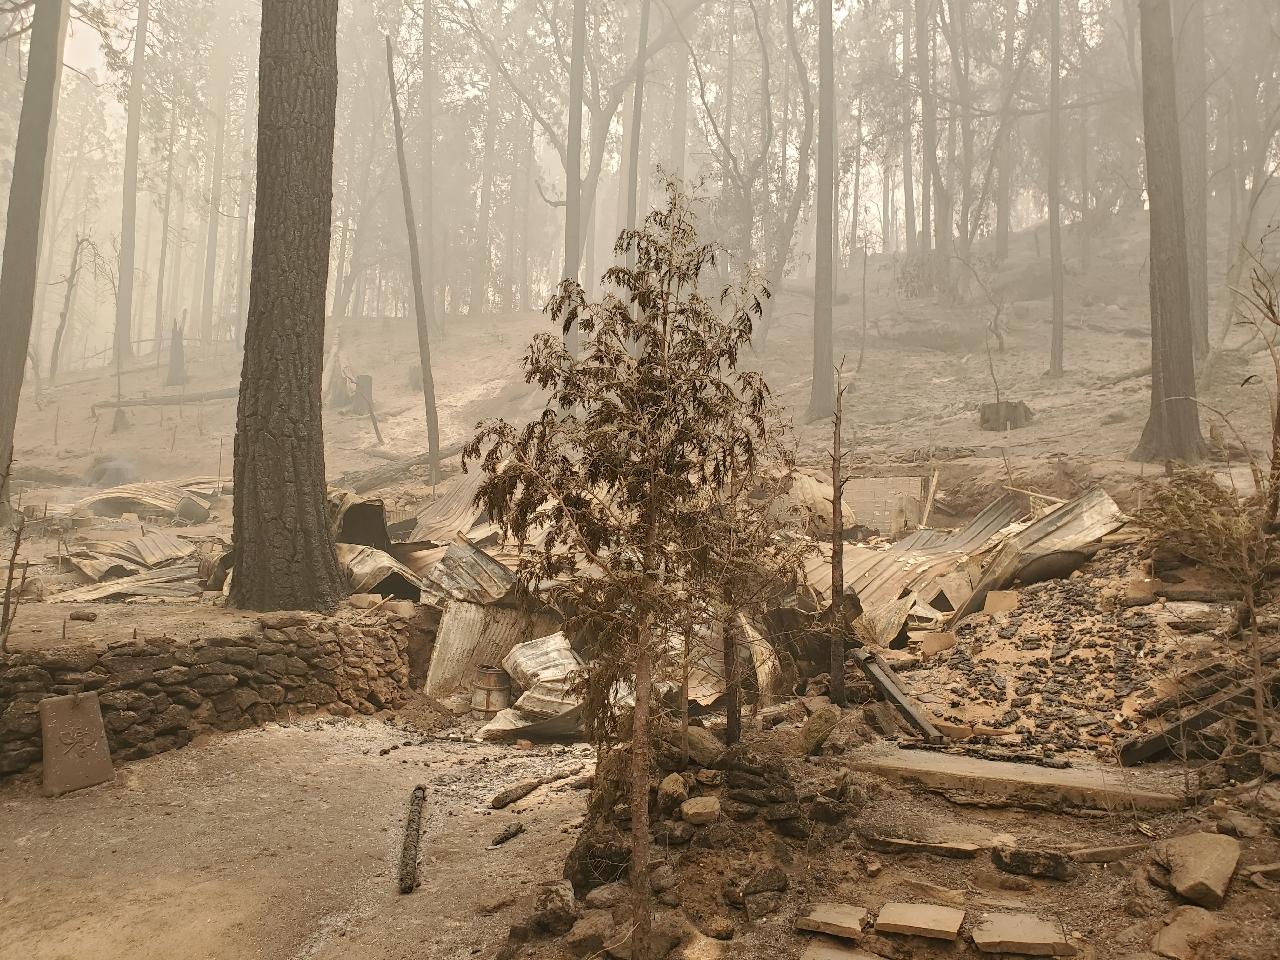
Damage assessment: destroyed